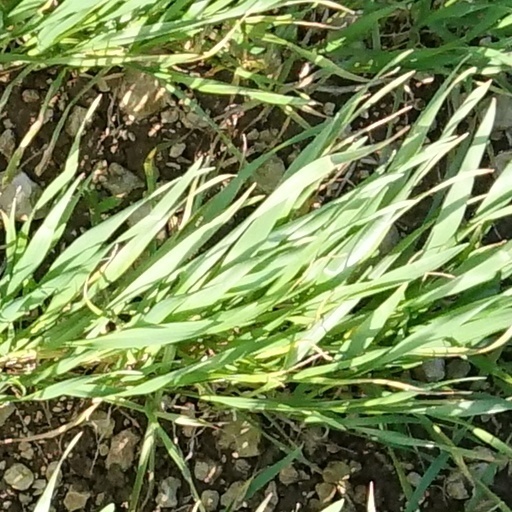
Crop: wheat